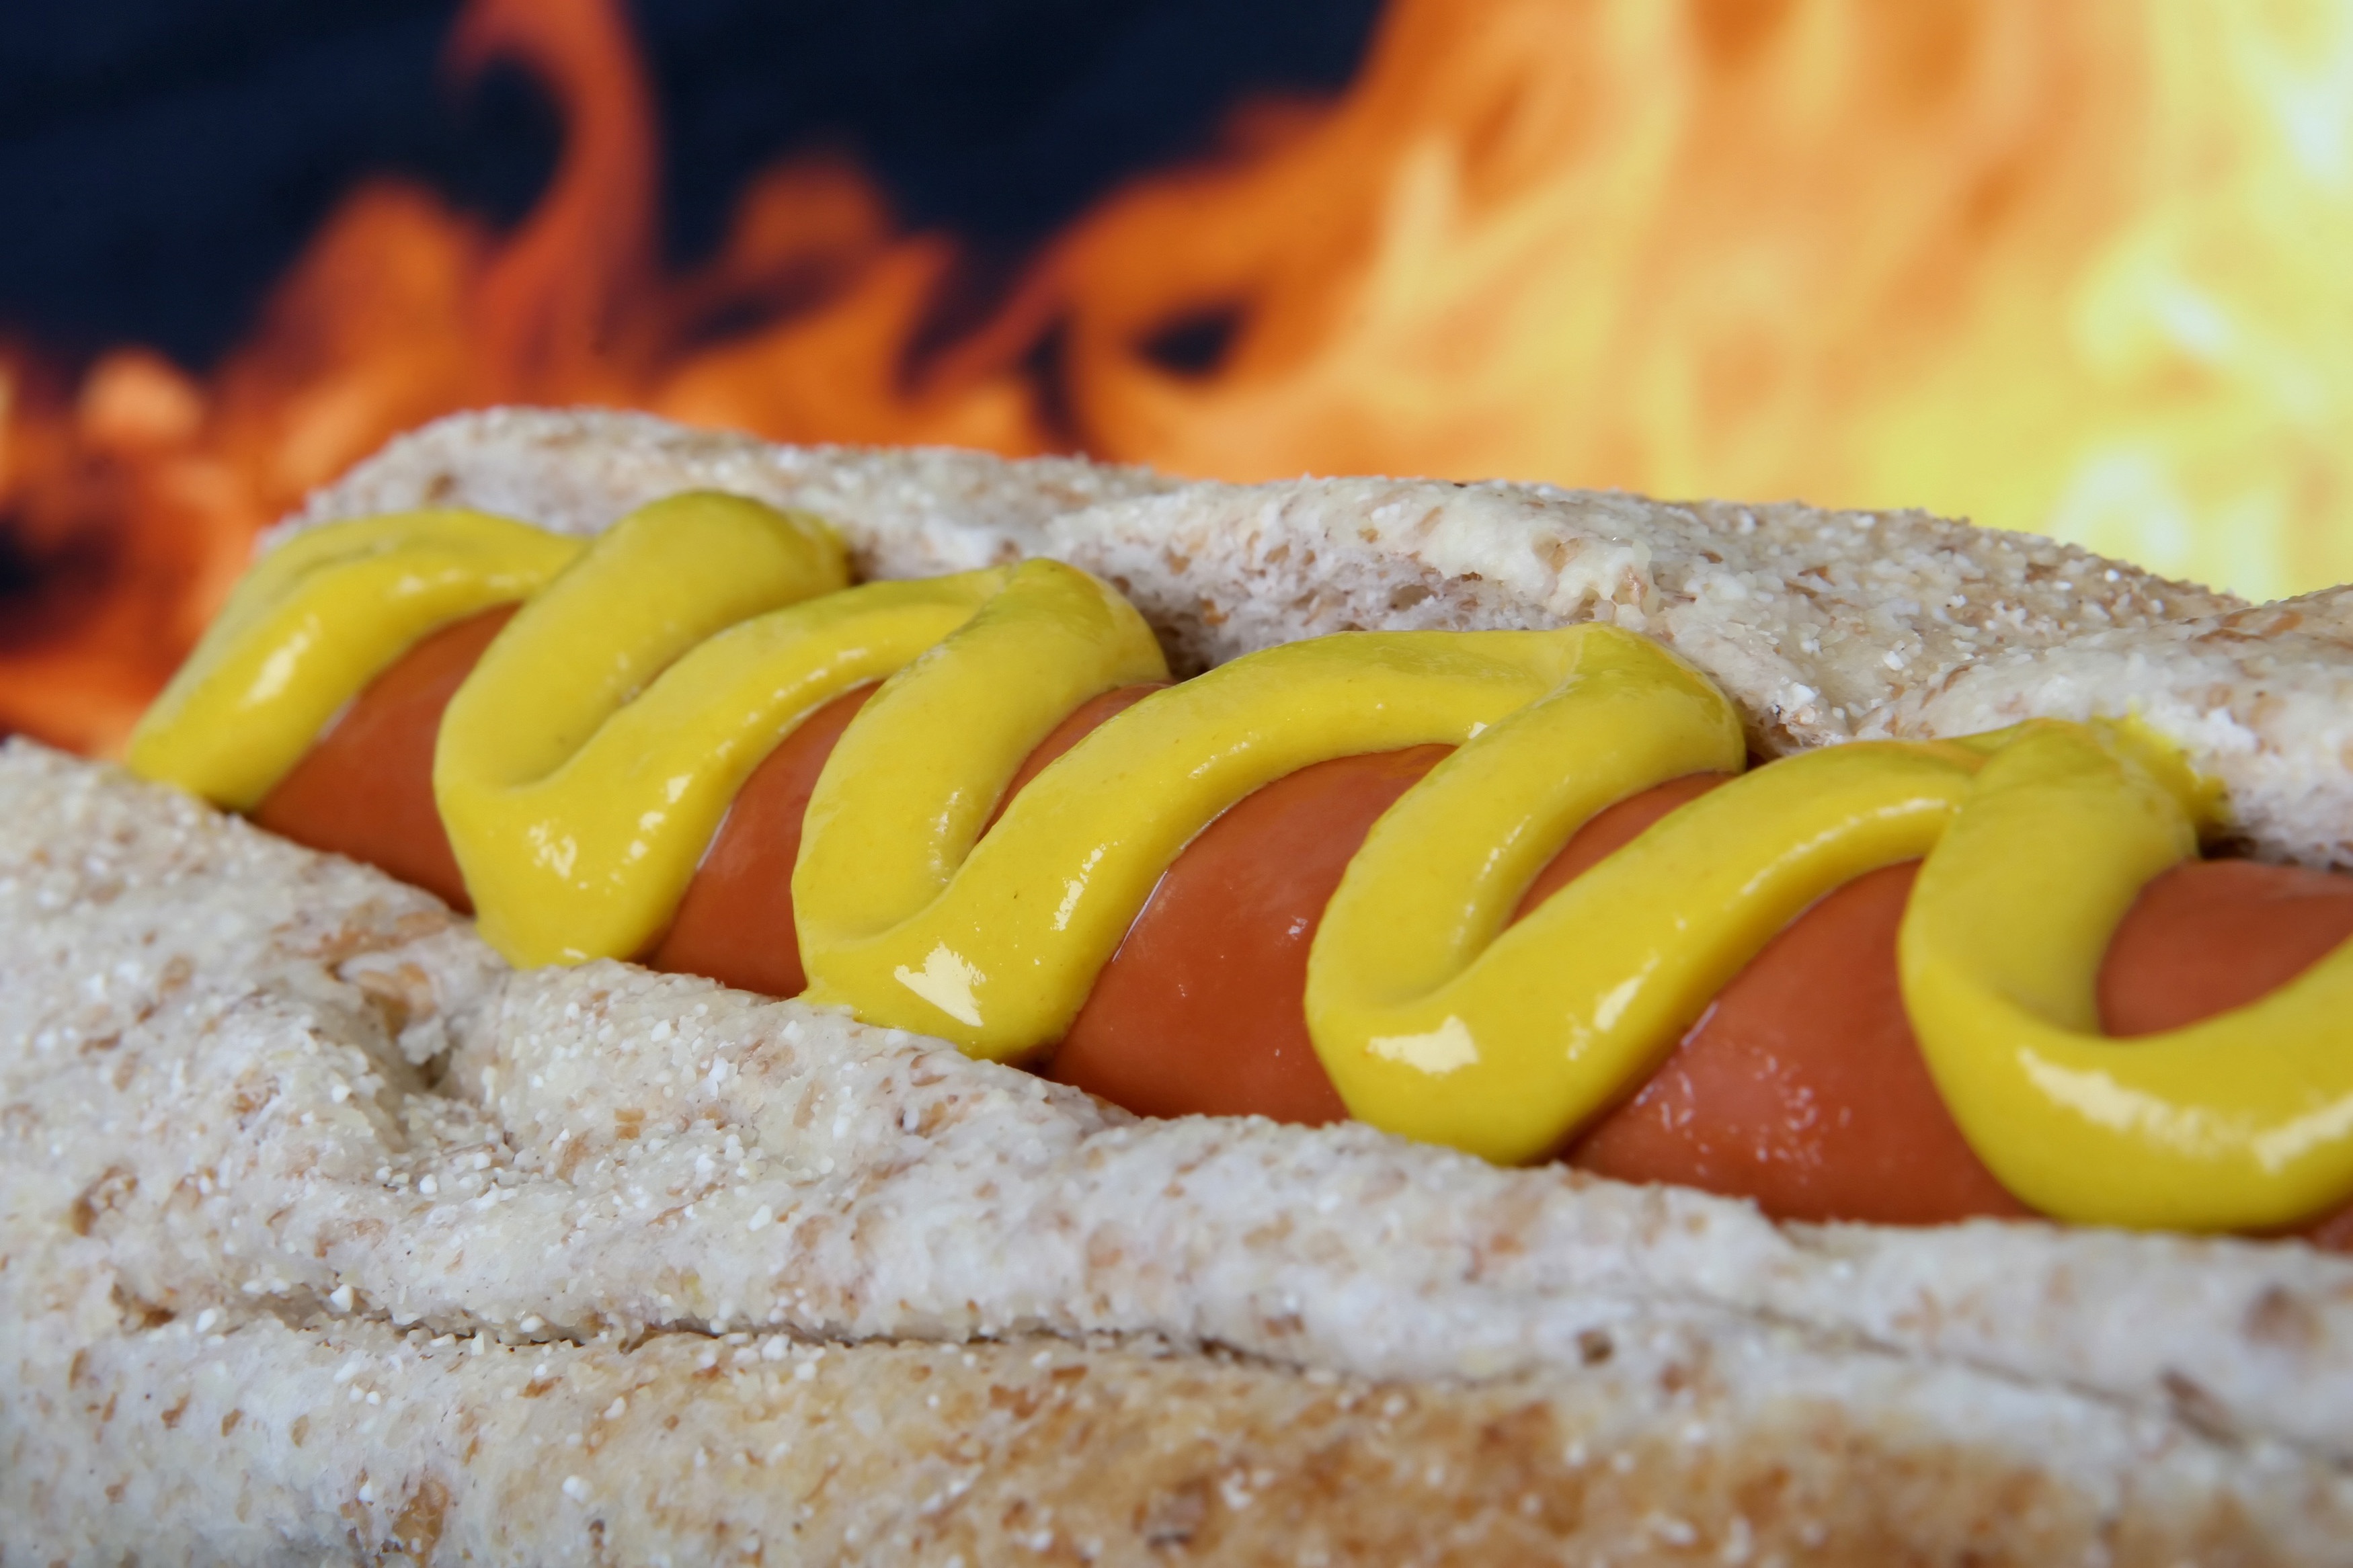
food, cuisine, dish, ingredient, fast food, baked goods, produce, dessert